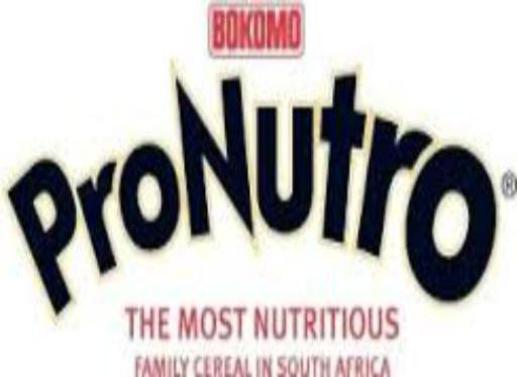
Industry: Food